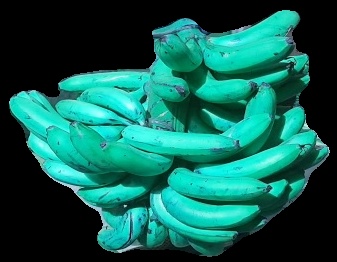
Variety: pachbale
Grade: grade3